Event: Nepal Earthquake
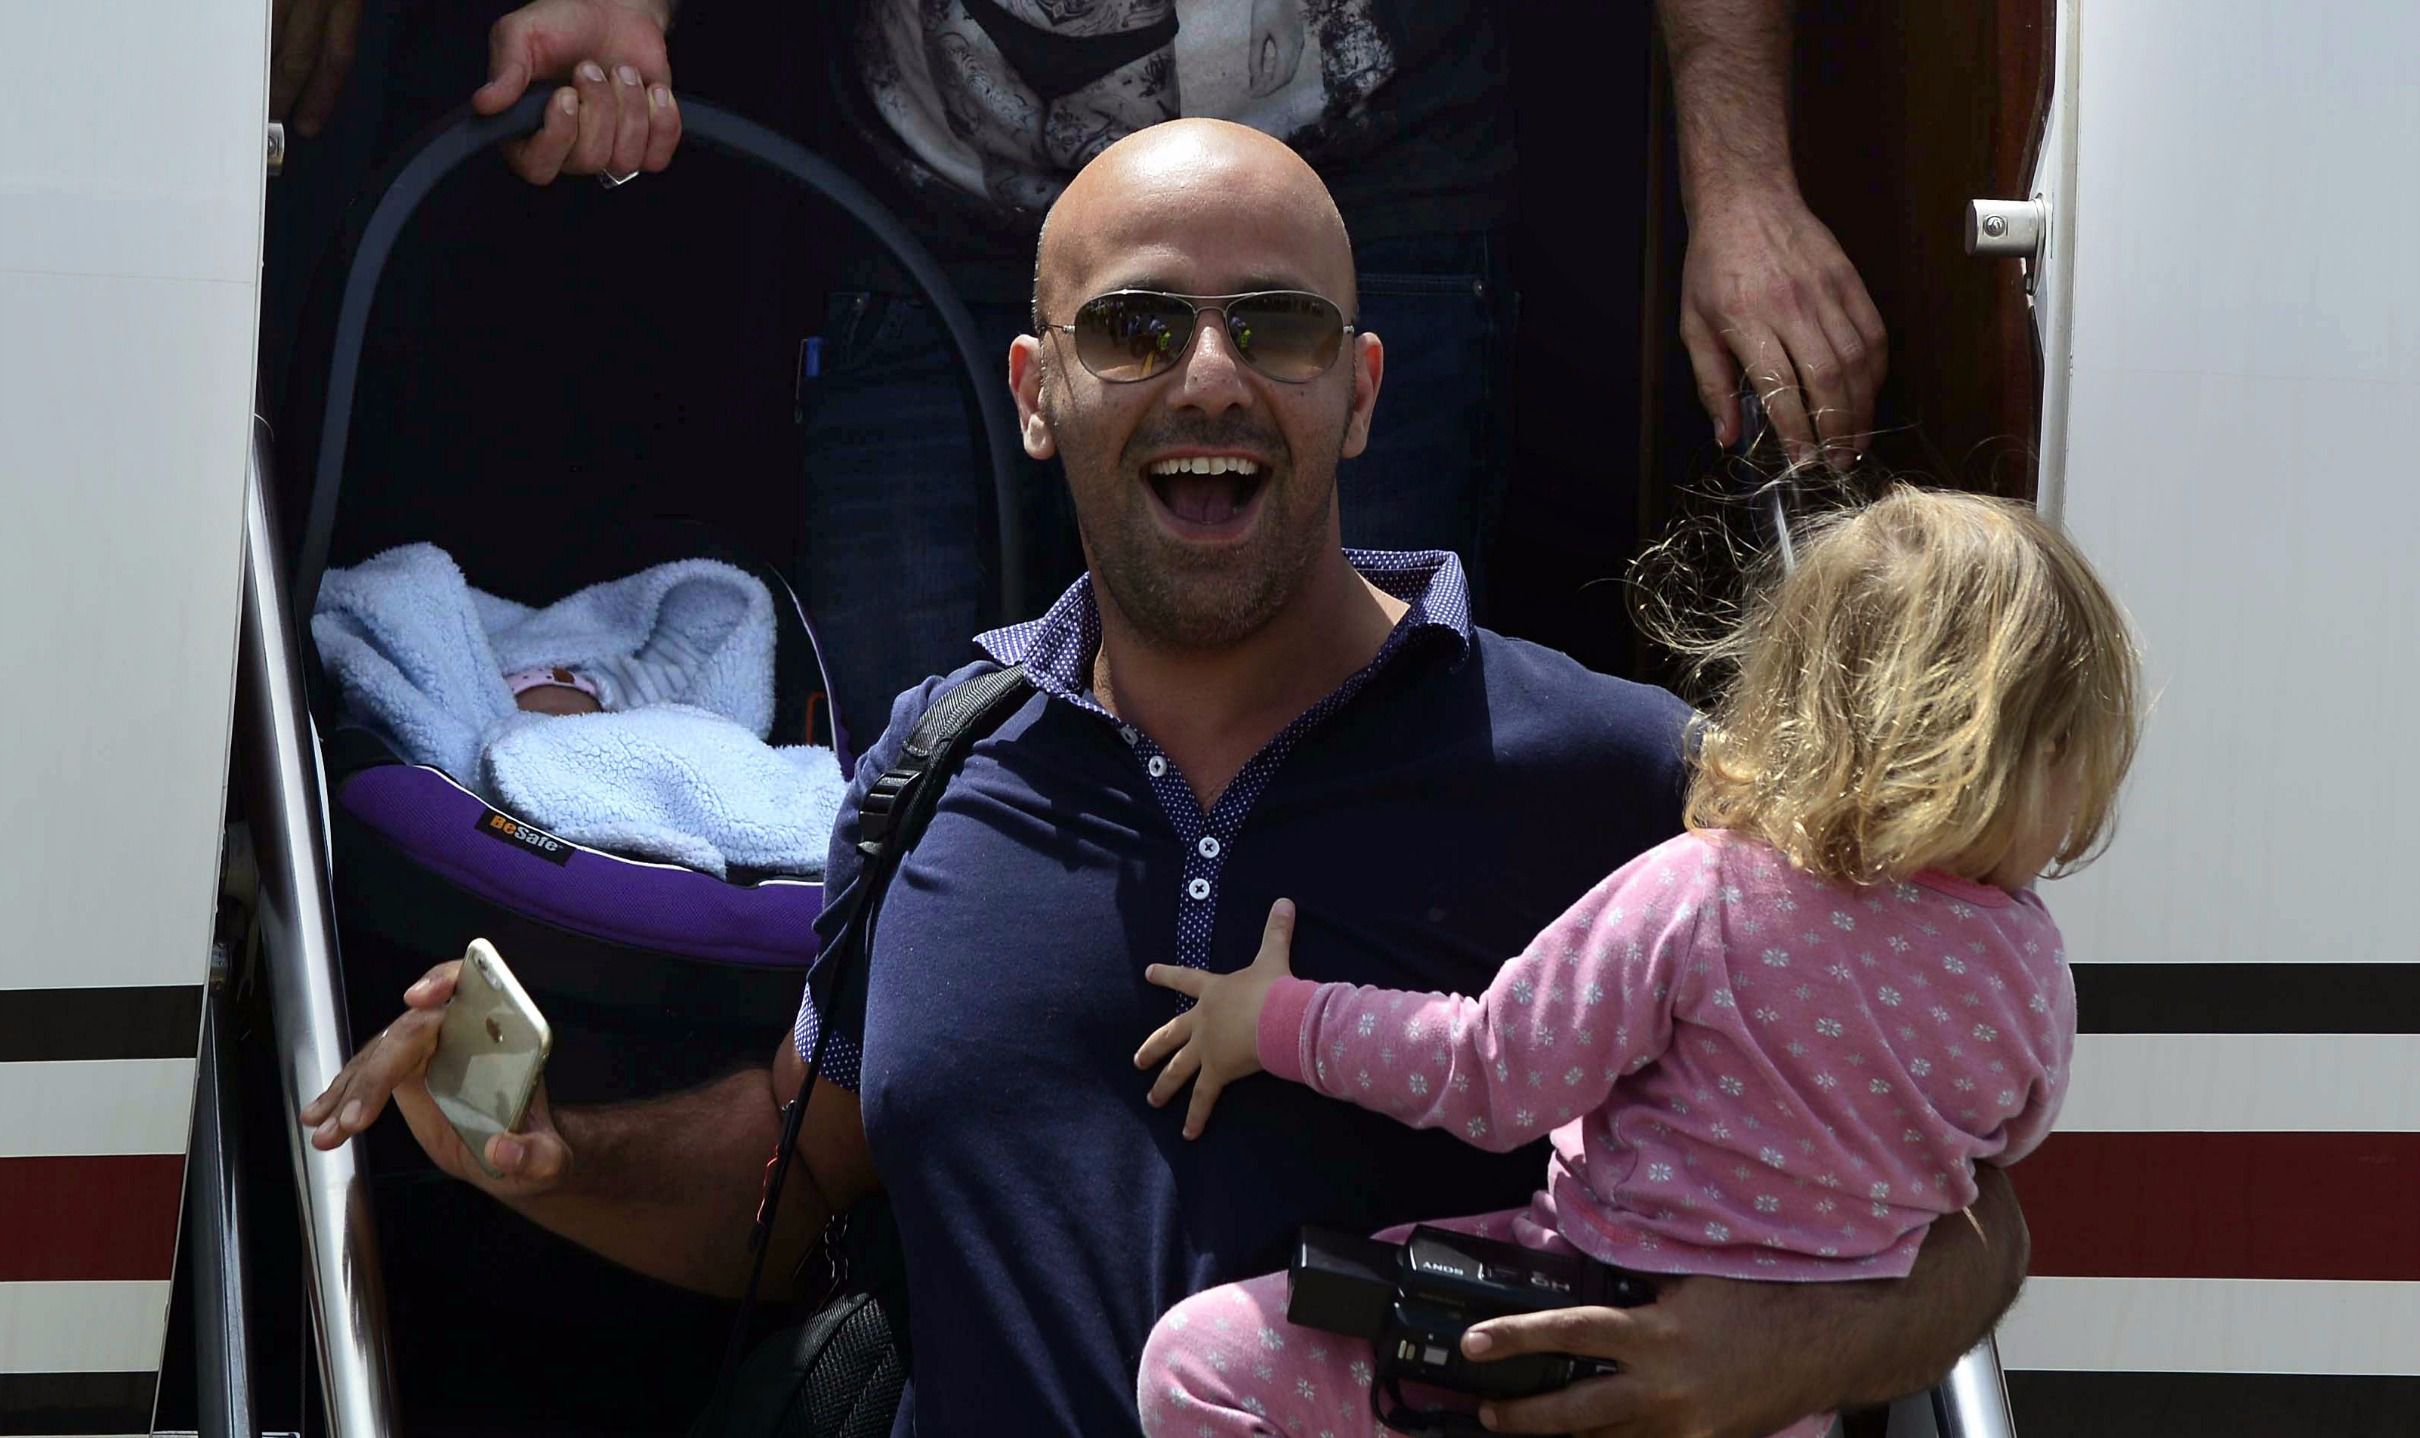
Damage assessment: no_damage